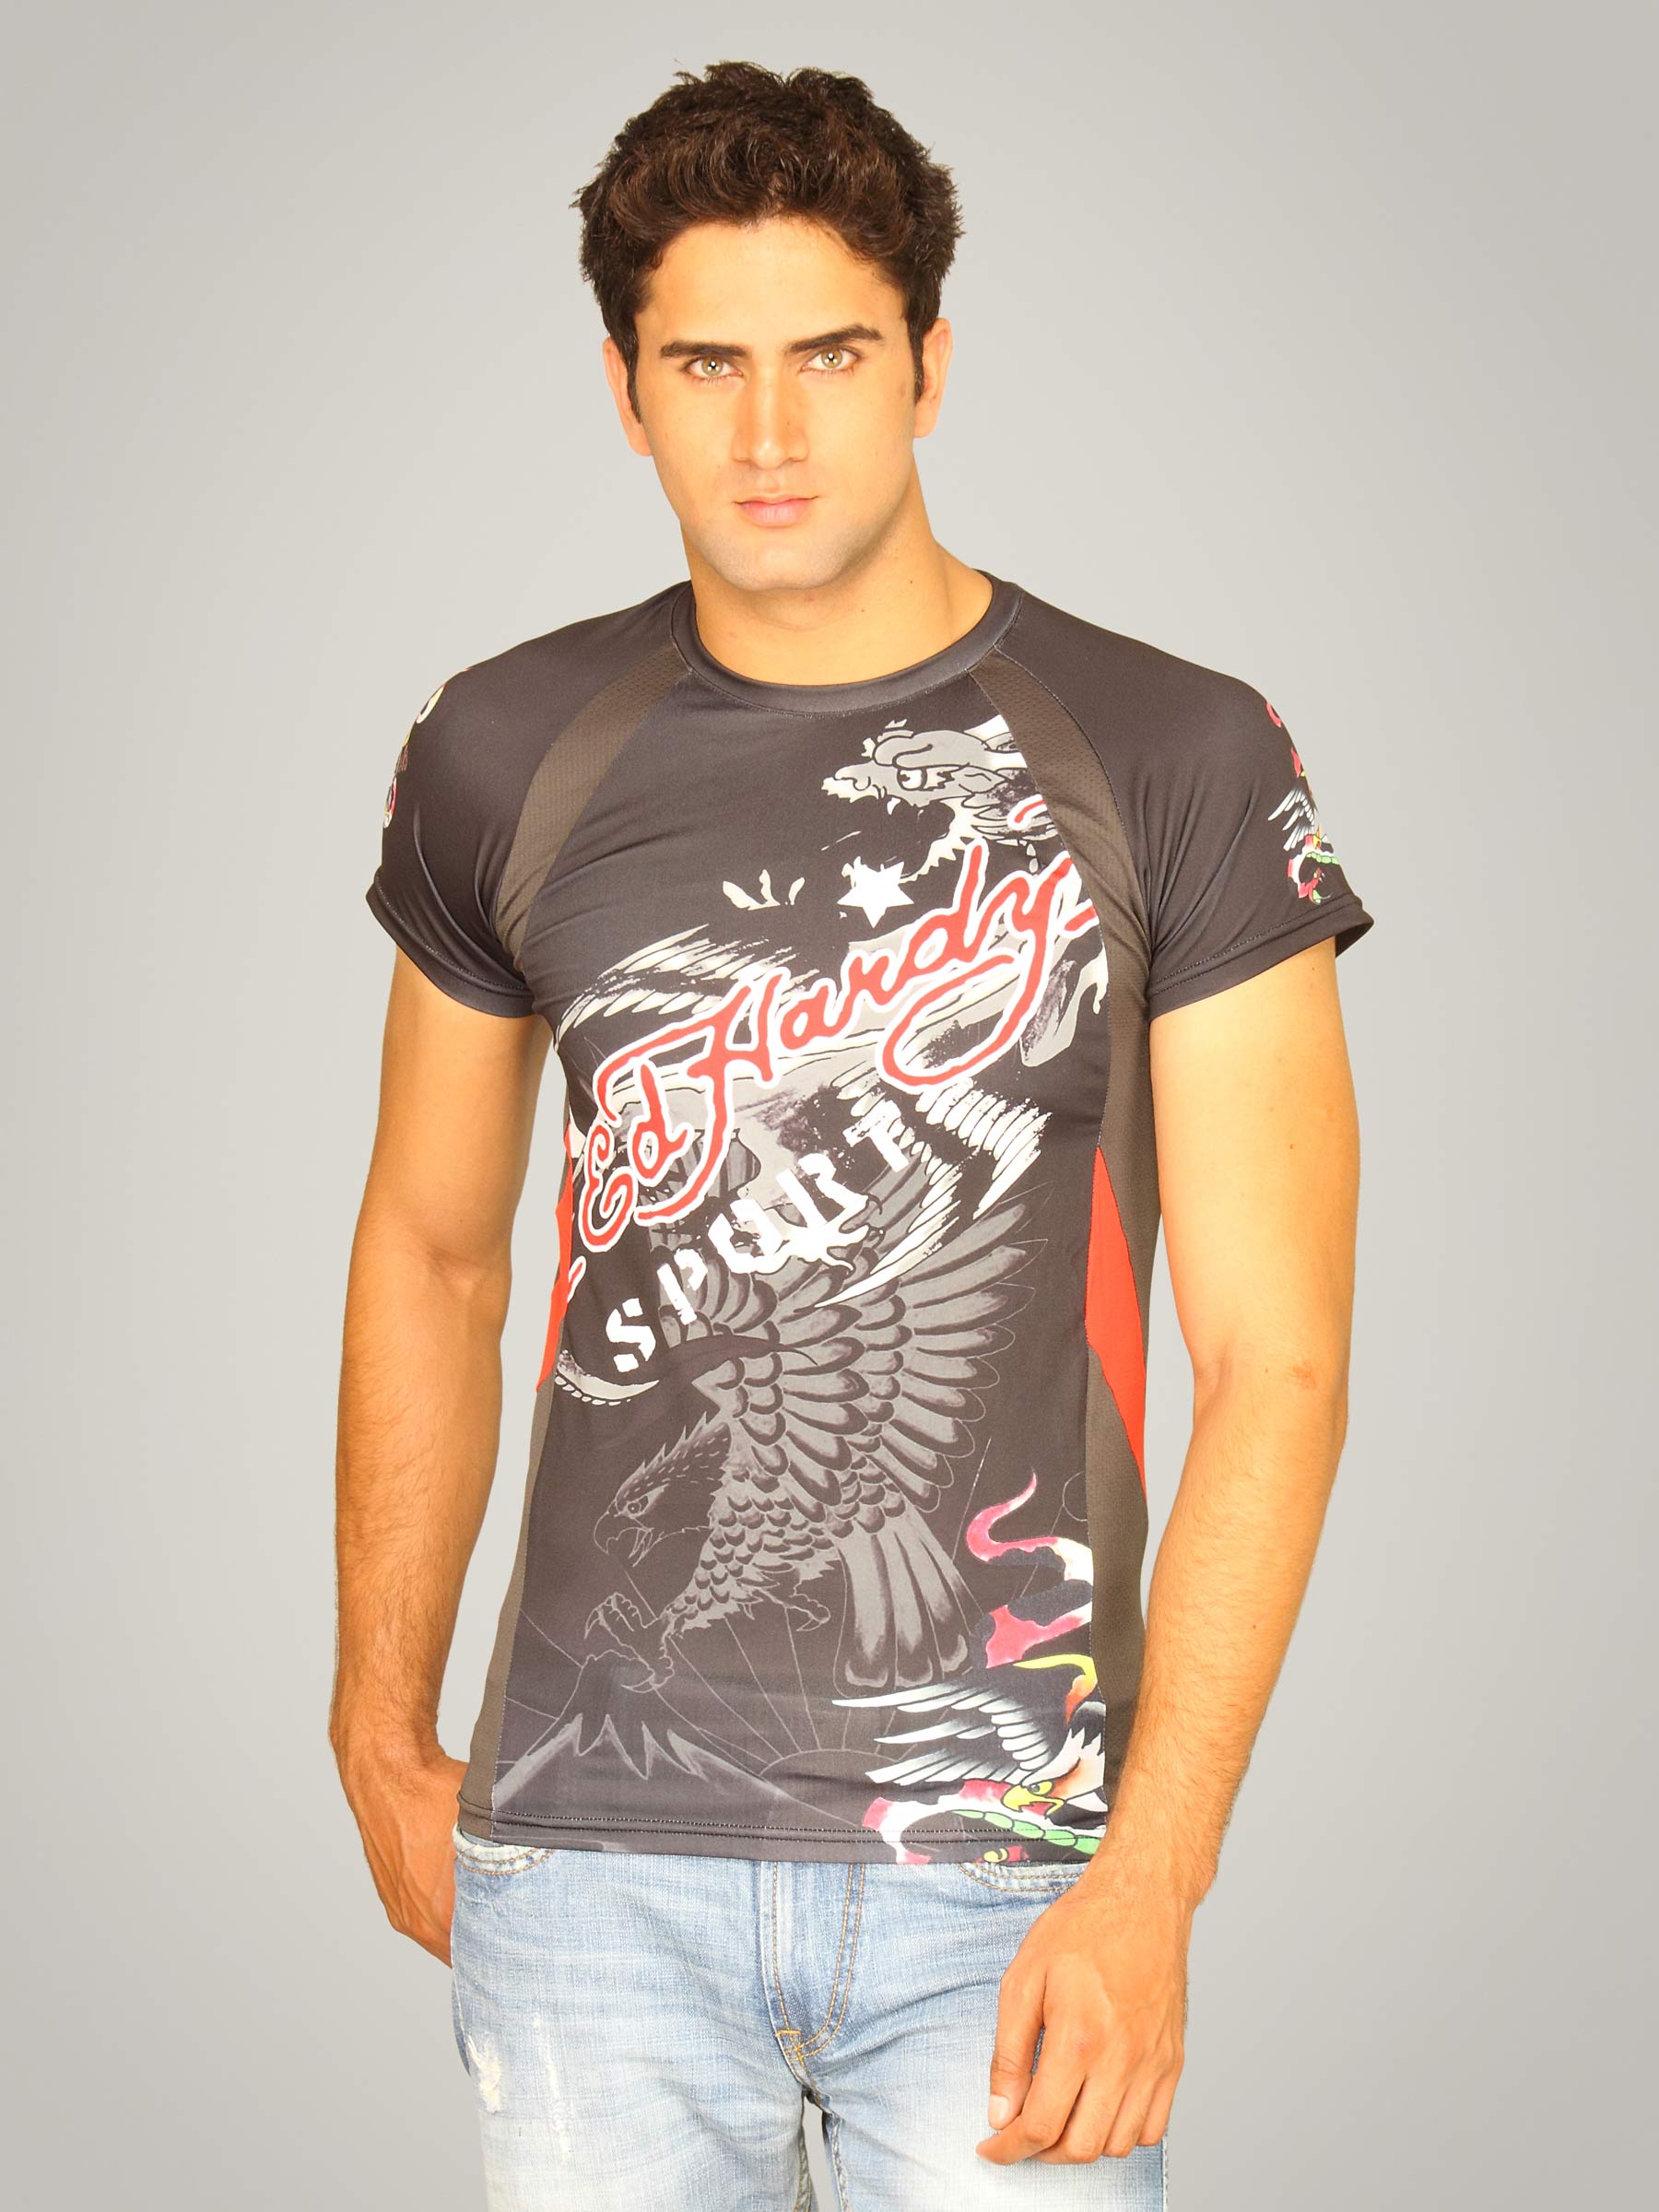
Ed Hardy Men's Sports Black T-shirt
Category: Apparel / Topwear / Tshirts
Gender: Men
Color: Black
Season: Summer 2011
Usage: Casual